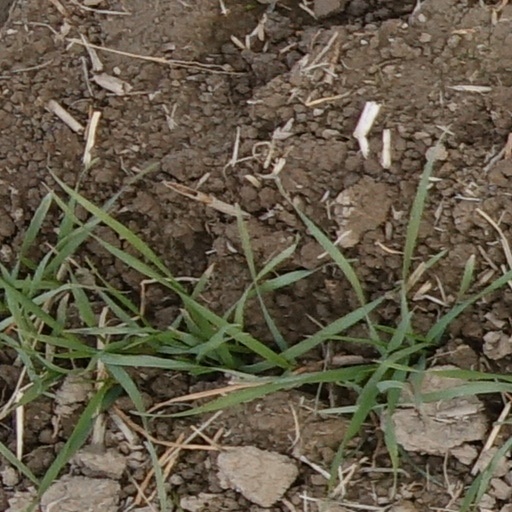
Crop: wheat